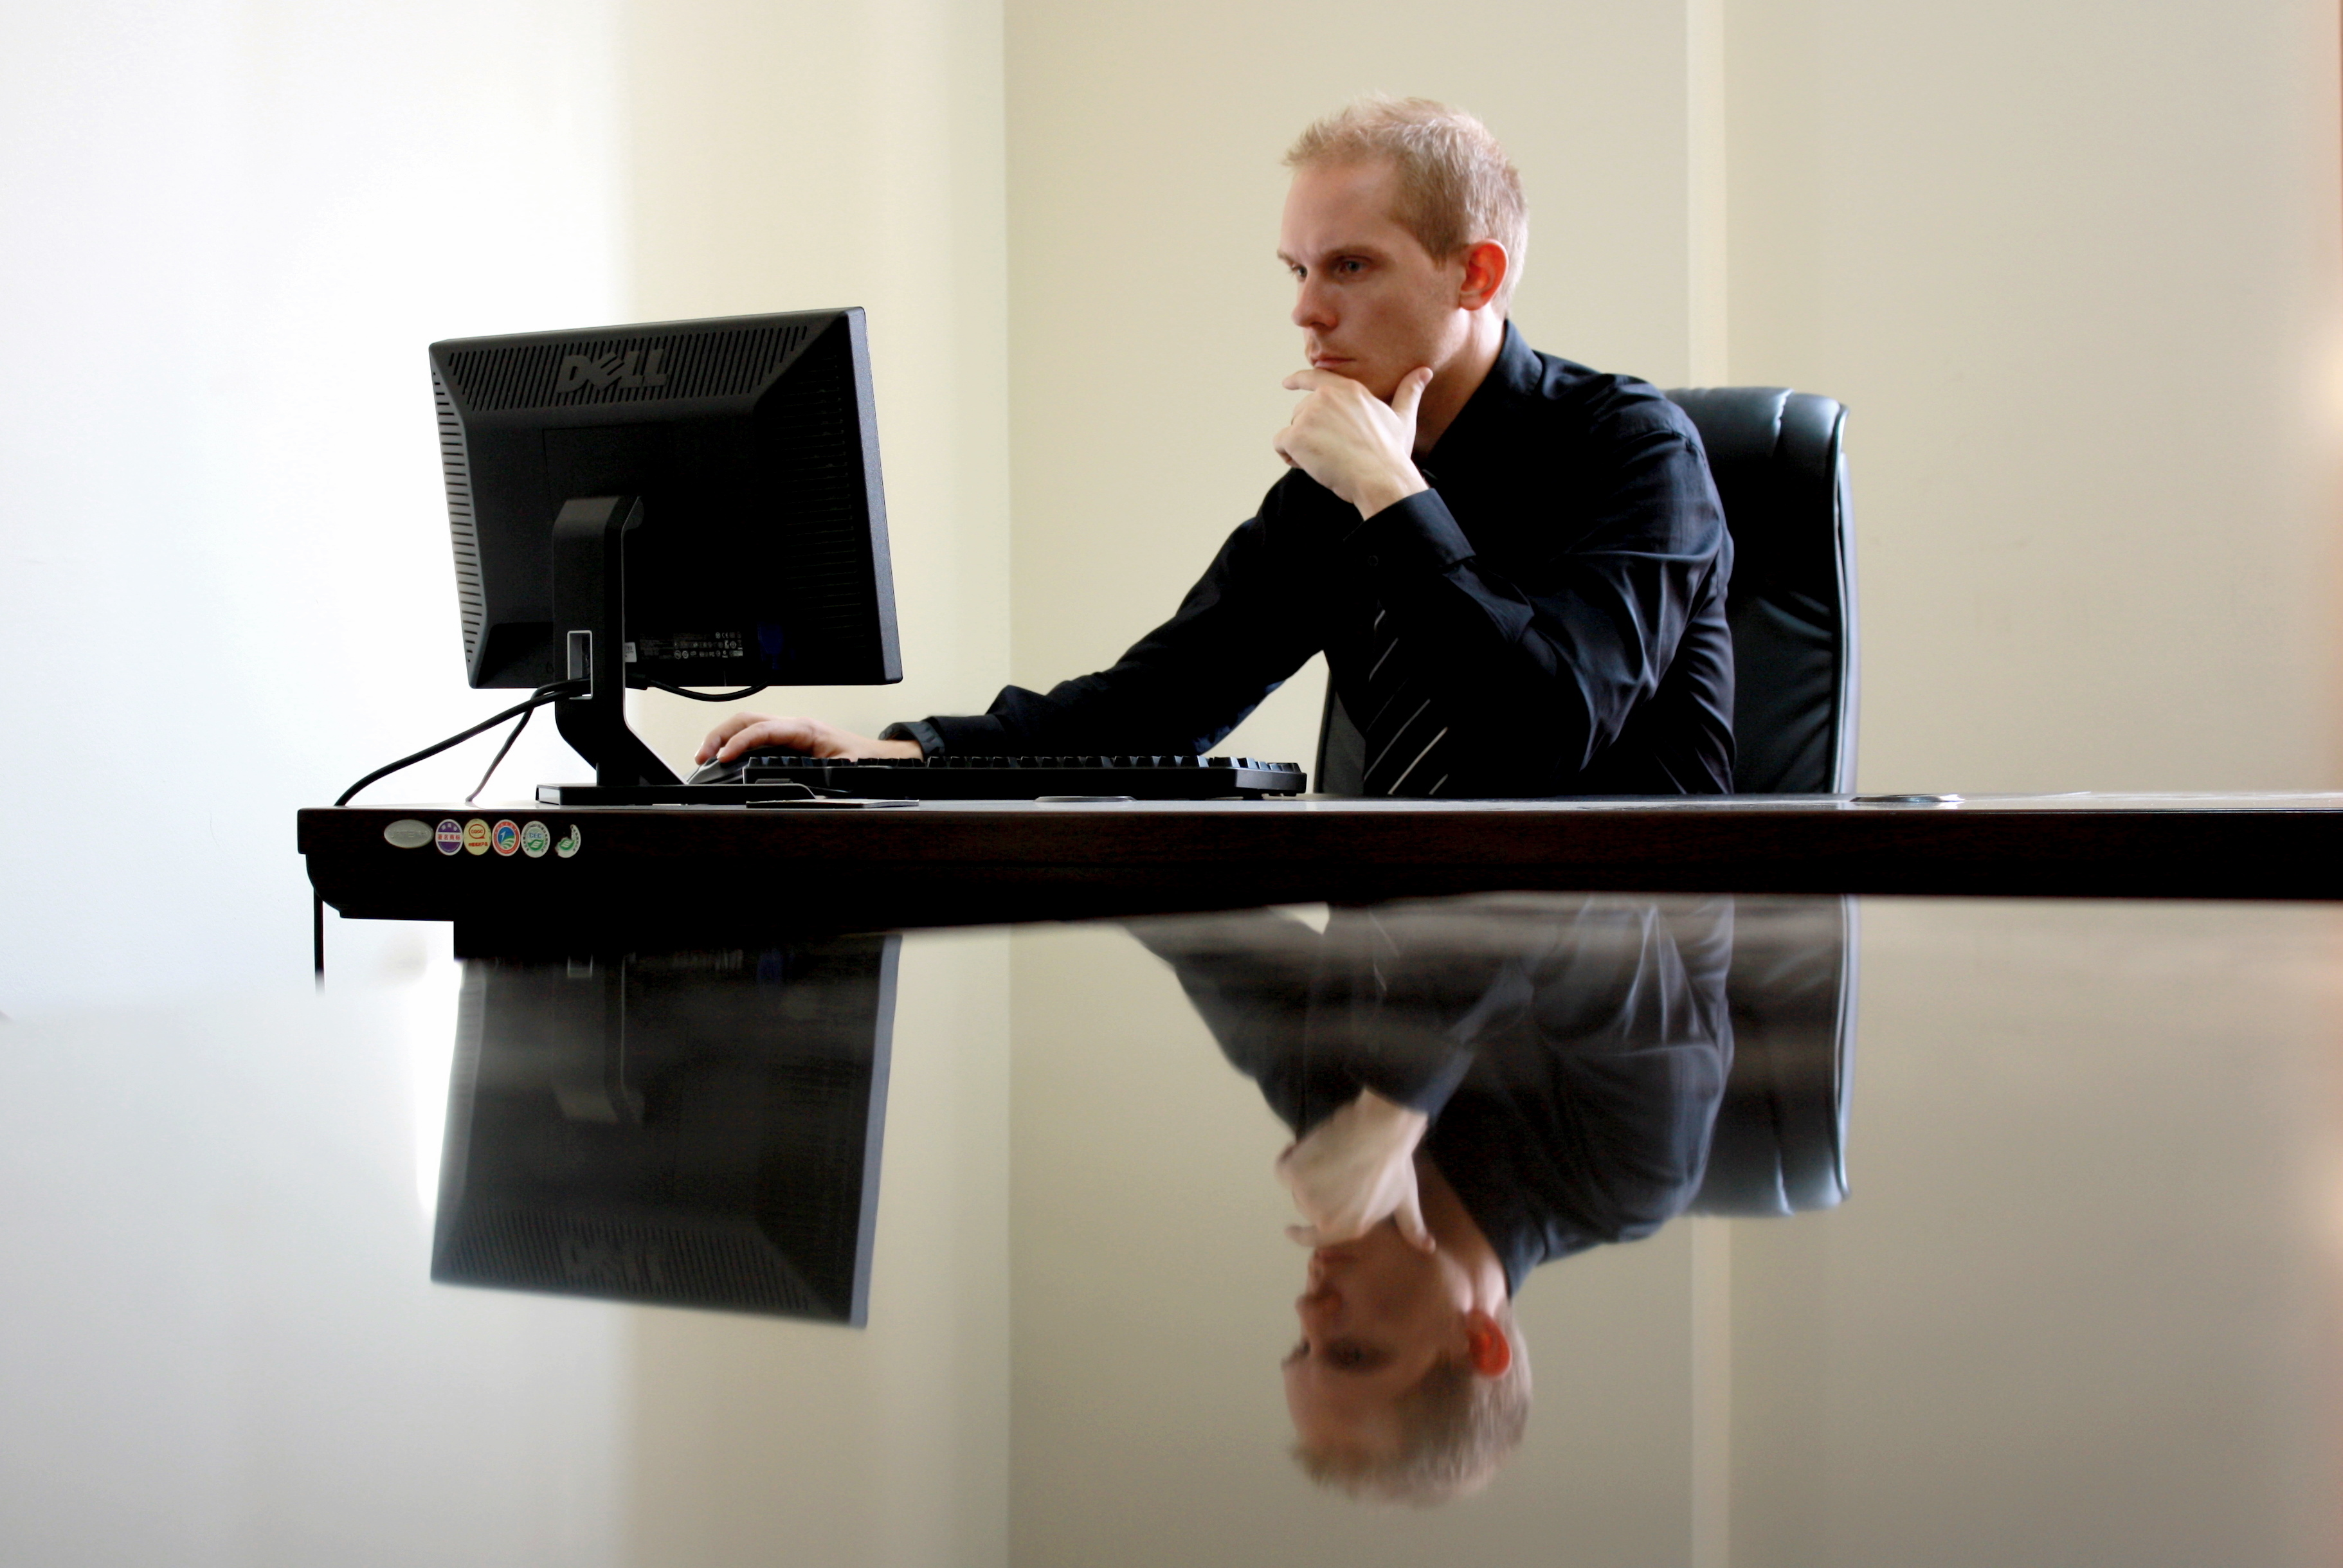
desk, computer, work, man, working, table, keyboard, technology, chair, thinking, reflection, piano, desktop, business, furniture, monitor, businessman, entrepreneur, electronic device, electronic instrument